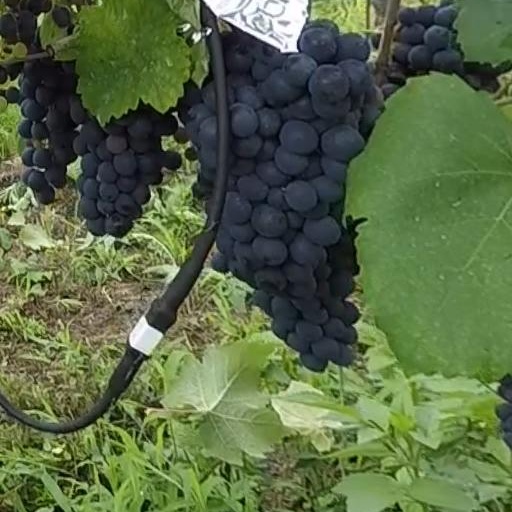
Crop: grape